Anti-globalization movement

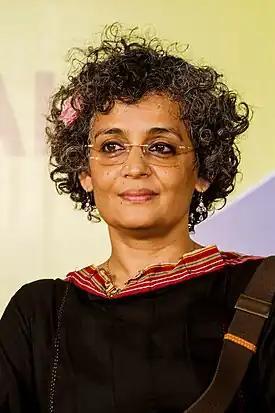
Arundhati Roy

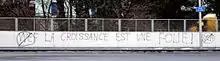
Anti-WEF graffiti in Lausanne. The writing reads: "La croissance est une folie" ("Growth is madness").

Several influential critical works have inspired the anti-globalization movement. "No Logo", the book by the Canadian journalist Naomi Klein who criticized the production practices of multinational corporations and the omnipresence of brand-driven marketing in popular culture, has become a "manifesto" of the movement, presenting in a simple way themes more accurately developed in other works. In India, some intellectual references to the movement can be found in the works of Vandana Shiva, an ecologist and feminist, who in her book "Biopiracy" documents the way that the natural capital of indigenous peoples and ecoregions is converted into forms of intellectual capital, which are then recognized as exclusive commercial property without sharing the private utility thus derived. The writer Arundhati Roy is famous for her anti-nuclear position and her activism against India's massive hydroelectric dam project, sponsored by the World Bank. In France the well-known monthly paper "Le Monde Diplomatique" has advocated the antiglobalization cause and an editorial of its director Ignacio Ramonet brought about the foundation of the association ATTAC. Susan George of the Transnational Institute has also been a long-term influence on the movement, as the writer of books since 1986 on hunger, debt, international financial institutions and capitalism. The works of Jean Ziegler, Christopher Chase-Dunn, and Immanuel Wallerstein have detailed underdevelopment and dependence in a world ruled by the capitalist system. Pacifist and anti-imperialist traditions have strongly influenced the movement. Critics of United States foreign policy such as Noam Chomsky, Susan Sontag, and anti-globalist pranksters The Yes Men are widely accepted inside the movement.